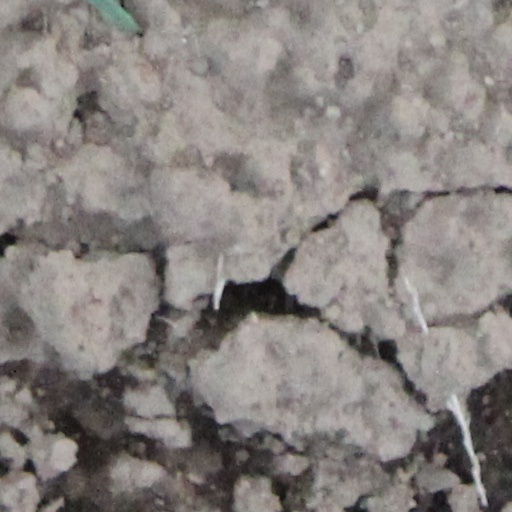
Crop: wheat